Balsa (Roman town)

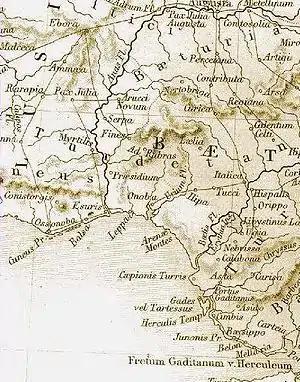
A 19th century reproduction of a Roman map depicting the Gulf of Cádiz. Balsa can be seen on it.

The modern location is in the rural estates of Torre d'Aires, Antas and Arroio, parish of Luz de Tavira, county of Tavira, district of Faro, in Algarve, Southern Portugal. Although having been one of the biggest Roman cities of Lusitania at the time, only in 2019 did excavations finally reveal remnants of Balsa.